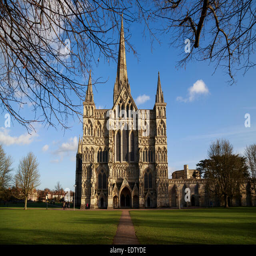
landscape view of the front entrance with blue sky and clouds towards dusk .